Whitmore (horse)

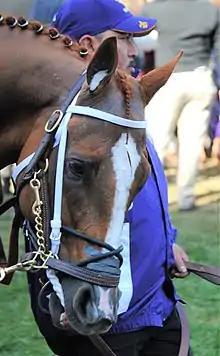
Whitmore

Whitmore made his seven-year-old debut in the King Cotton Stakes on February 9 at Oaklawn Park. Share the Upside went to the early lead and held off Whitmore to win by lengths.